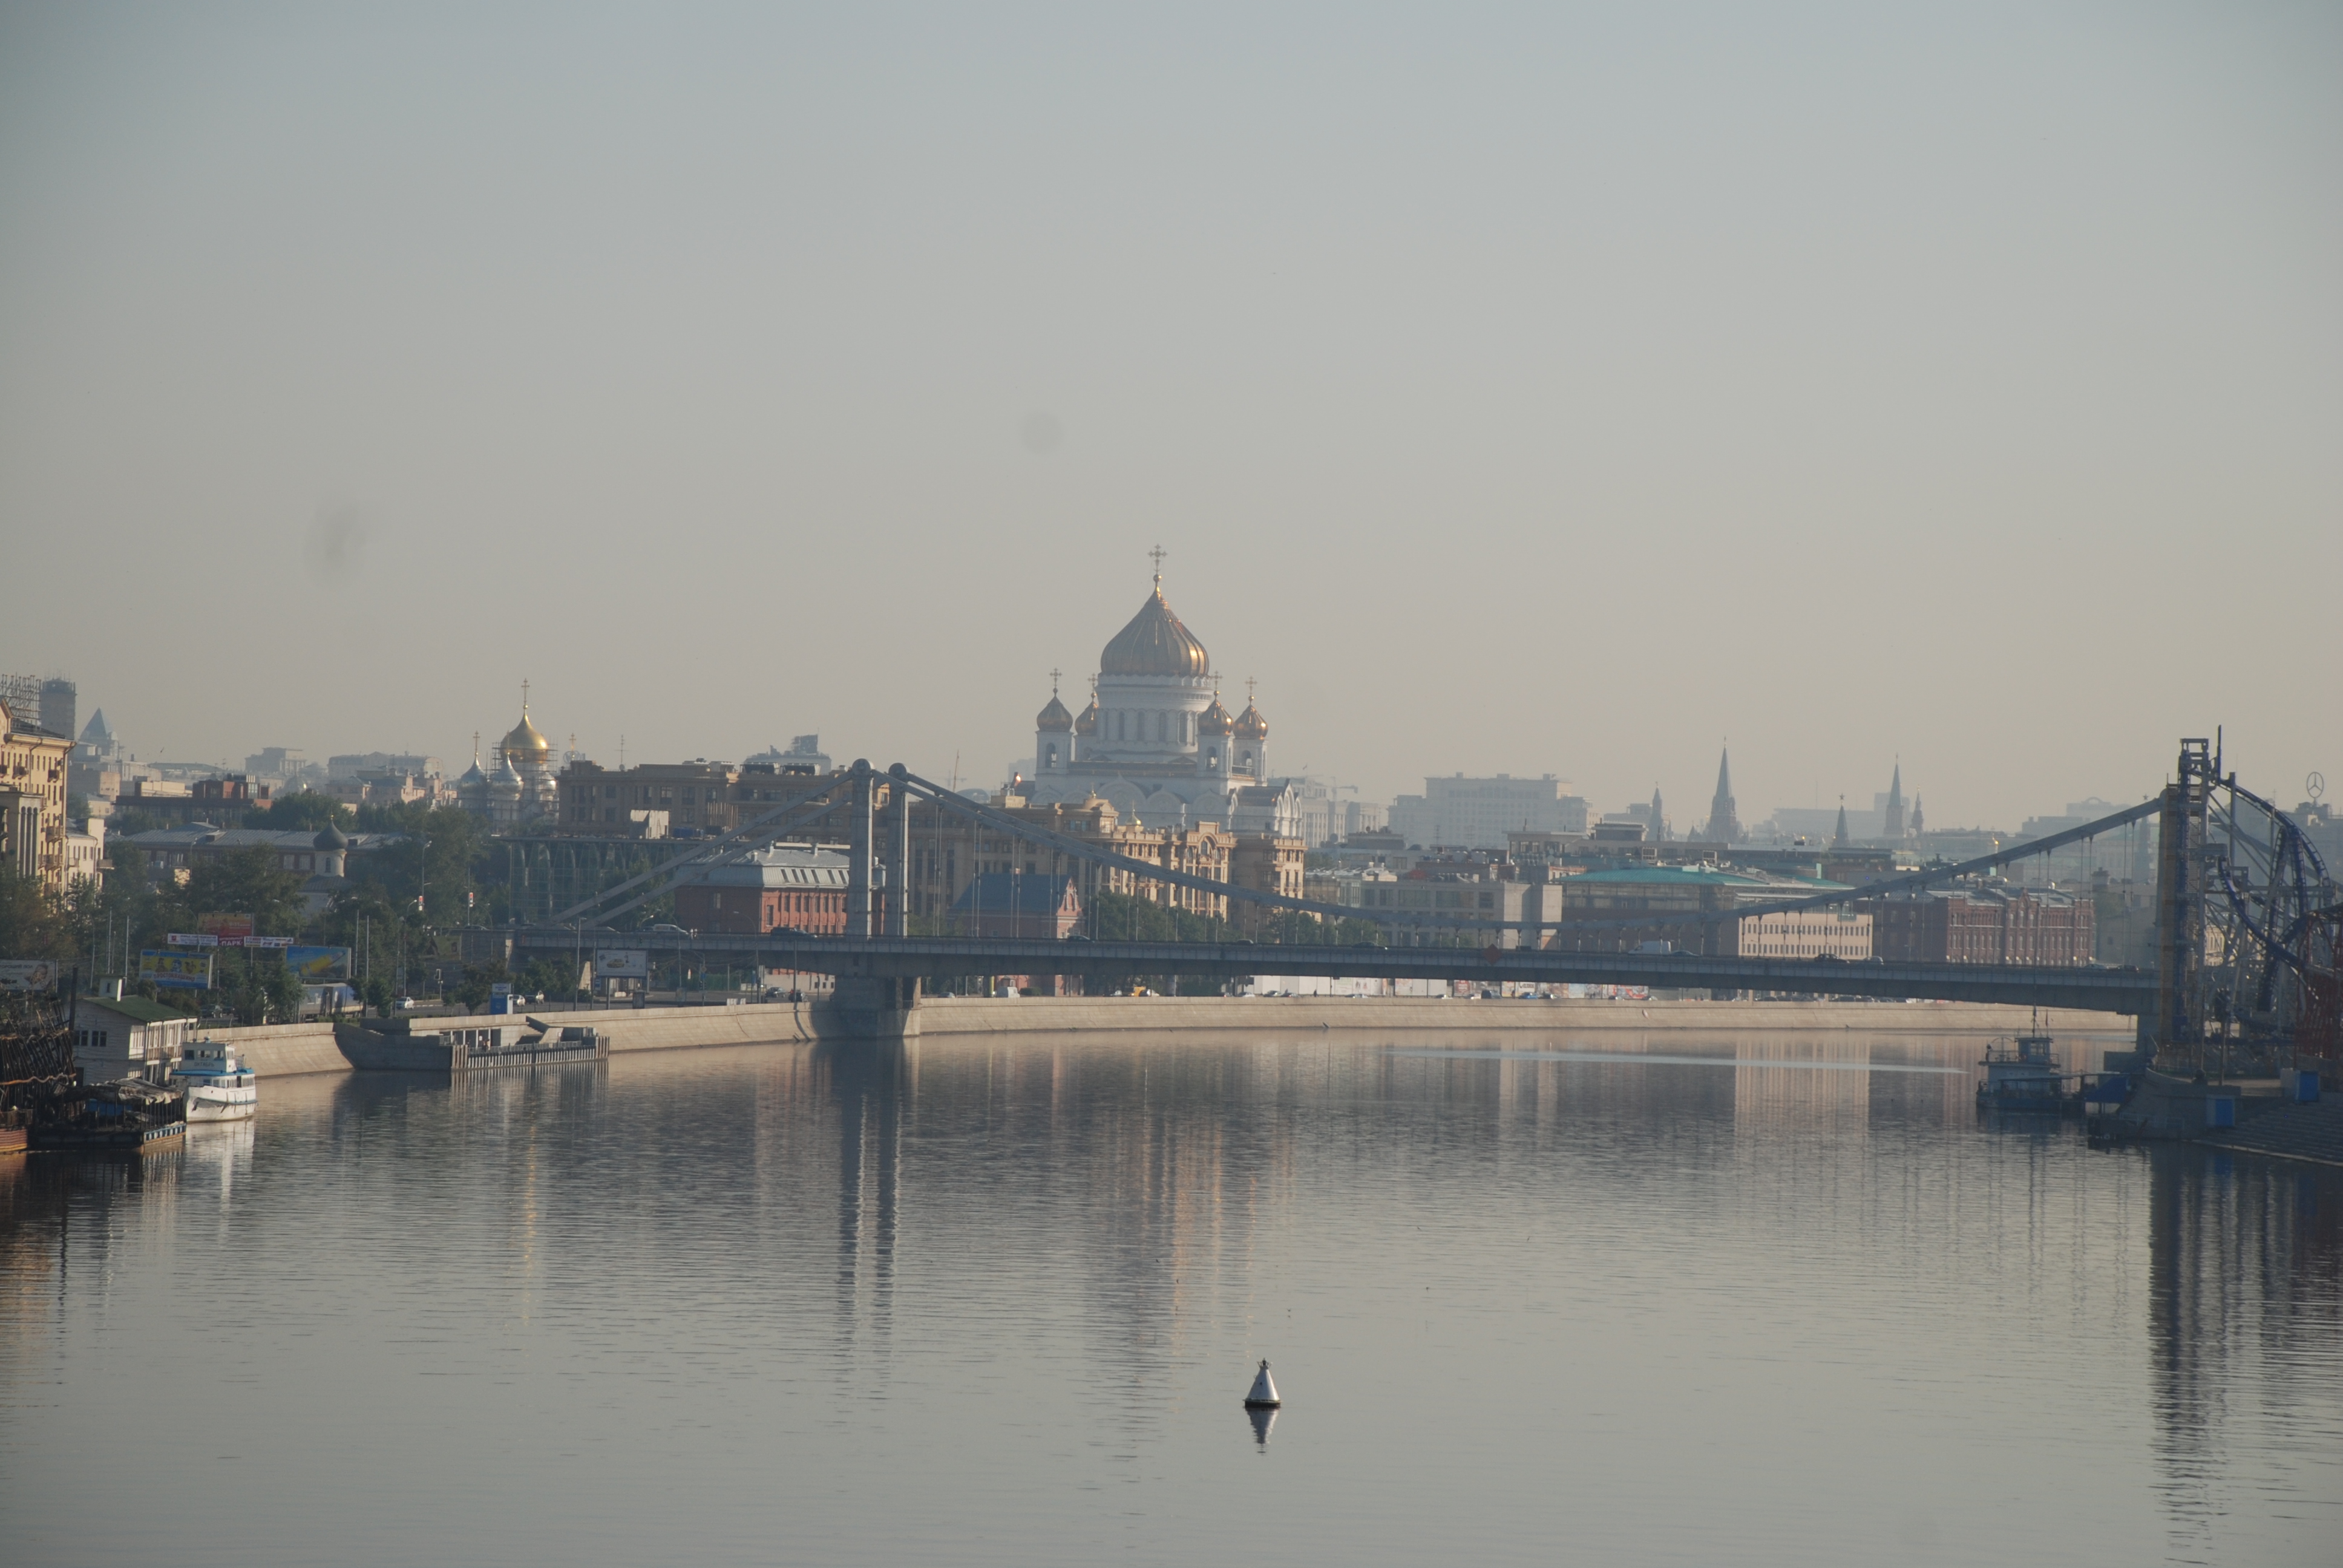
sea, water, bridge, skyline, morning, city, river, cityscape, dusk, evening, reflection, harbor, port, nikon, waterway, moscow, russia, d80, cityscapes, moskau, nikond80, moscou, atmospheric phenomenon